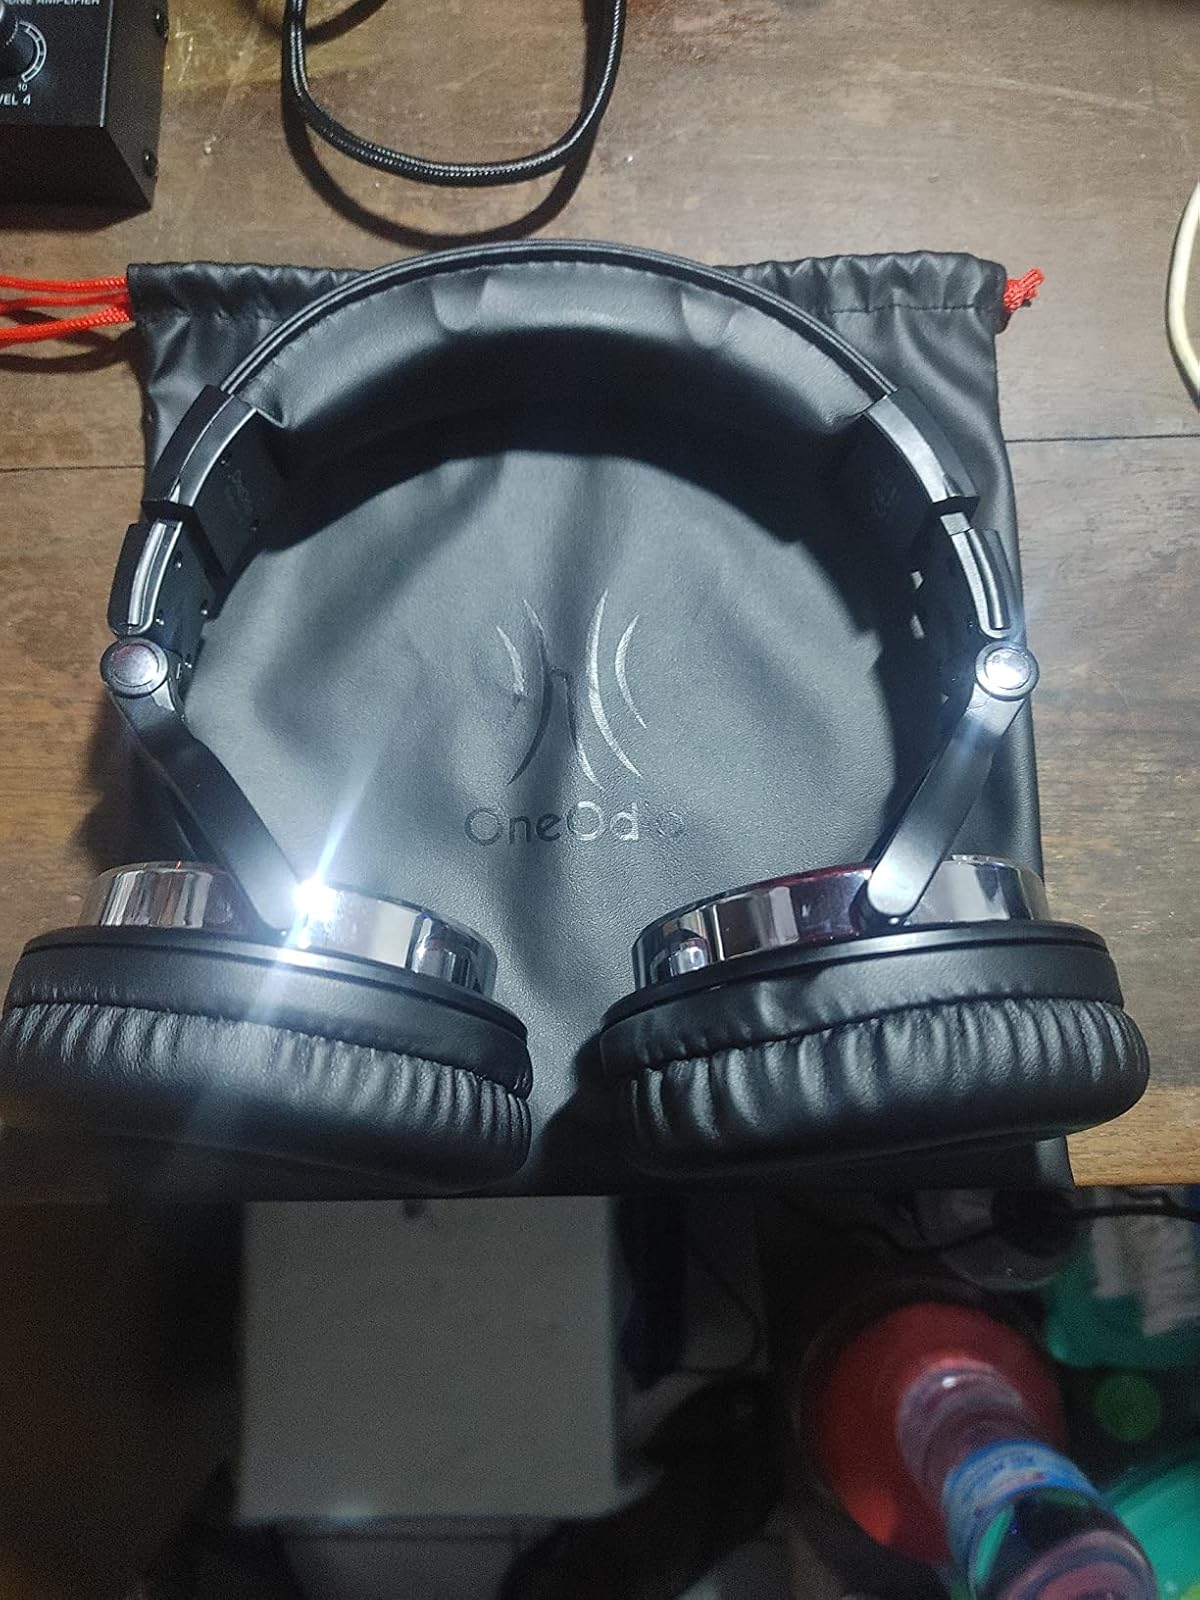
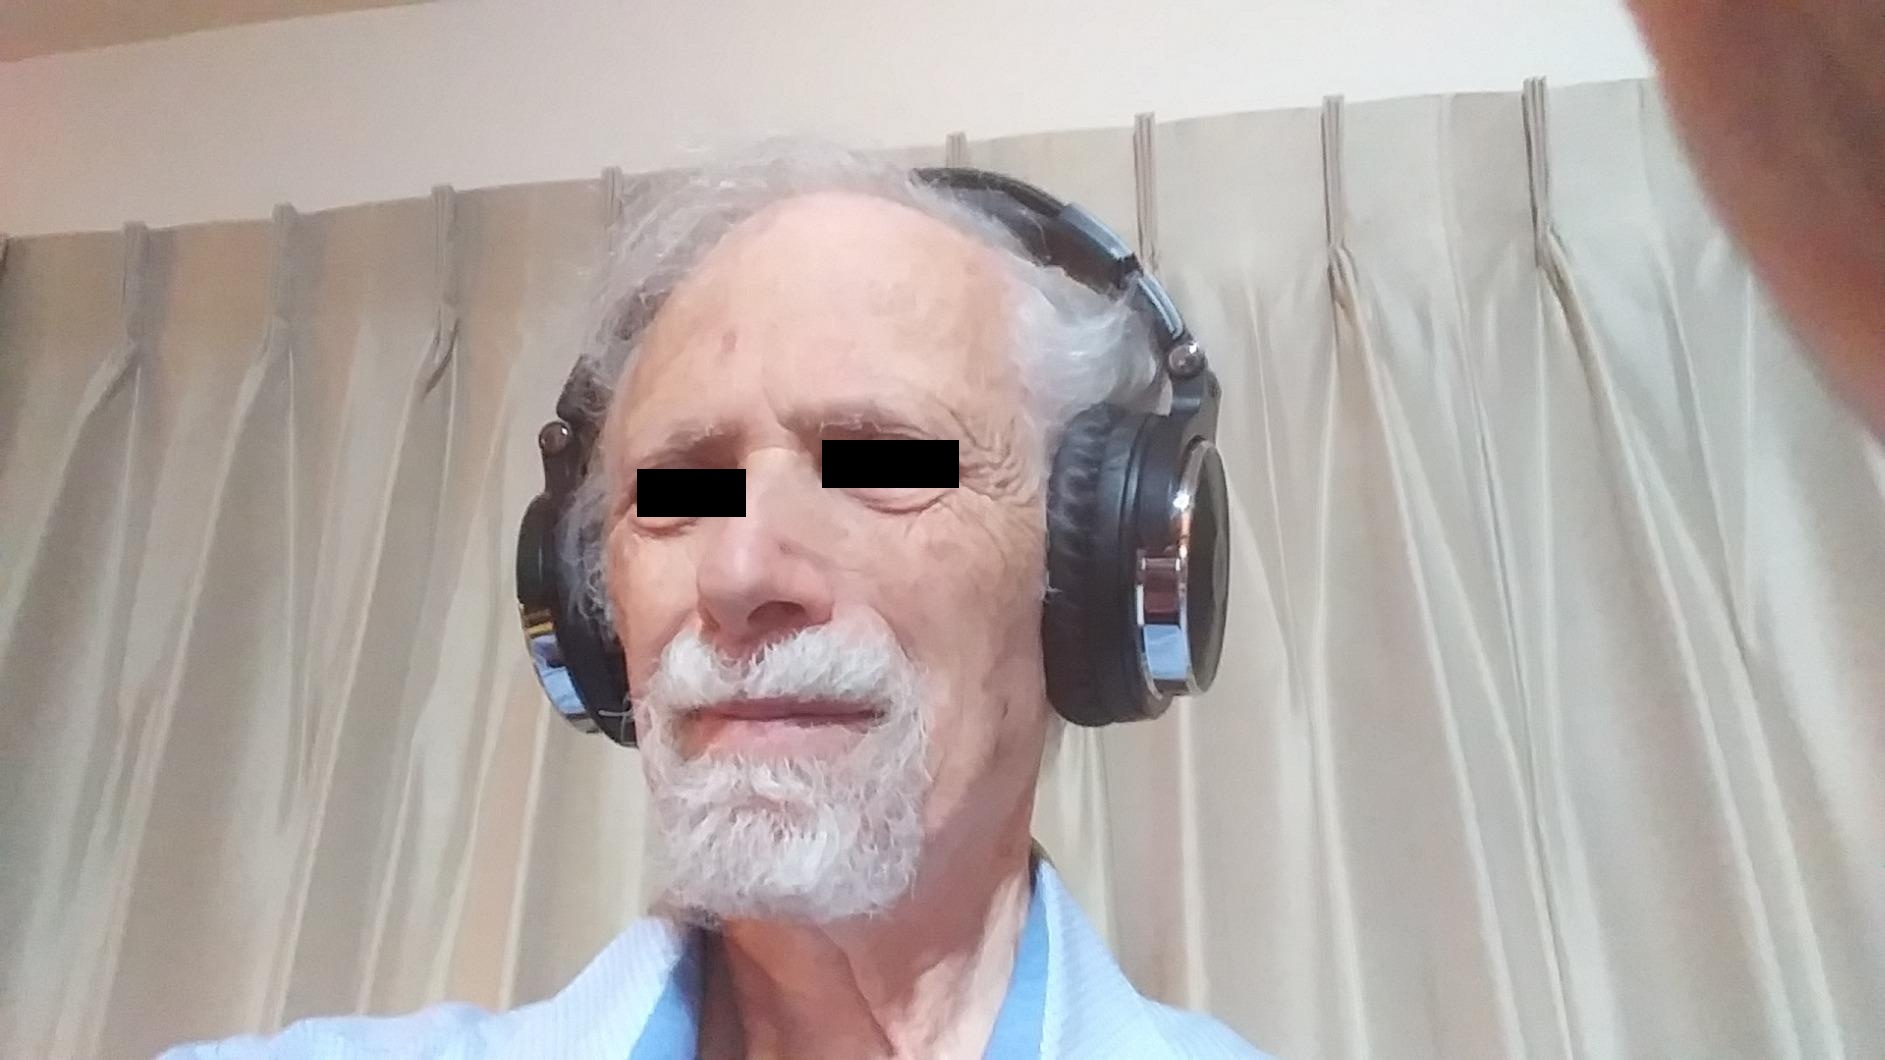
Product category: headphones
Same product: yes